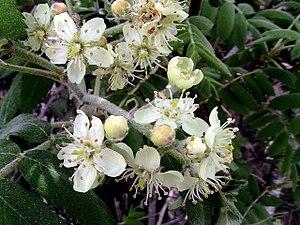
Le Cormier ou Sorbier domestique est un arbre de la famille des Rosacées. Il donne des fruits appelés « cormes » ressemblant à des petites poires, d'où leur surnom de poirillons.